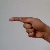
The image shows a hand gesture representing the letter 'G' in Indian Sign Language.